Primo and Epico

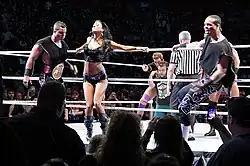
Primo and Epico as WWE Tag Team Champions

At a "Raw" live event on January 15, 2012, Primo and Epico defeated Air Boom to win the WWE Tag Team Championship. The following night on "Raw", Primo and Epico successfully defended their titles in a rematch. Primo and Epico would go on to earn victories in non-title matches, defeating various teams such as Jim Duggan and Santino Marella, Mason Ryan and Alex Riley and The Usos; however, Primo and Epico would suffer non-title losses against the team of Kofi Kingston and R-Truth. On the February 27 edition of "Raw", Primo and Epico successfully defended their titles in a Triple Threat tag team match against the teams of Kingston and R-Truth & Dolph Ziggler and Jack Swagger. In the pre-show of WrestleMania XXVIII, Primo and Epico successfully defended their titles in a triple threat tag team match against the Usos and Justin Gabriel & Tyson Kidd. After WrestleMania, Primo and Epico suffered non-title losses to the teams of Big Show & The Great Khali and Santino Marella & Zack Ryder. Also, A.W. began offering his managerial services to the team, pointing out that the tag champions had been treated like jokes, being left off WrestleMania and Extreme Rules. At the April 30 "Raw", Primo and Epico lost the tag titles to Kingston & R-Truth.